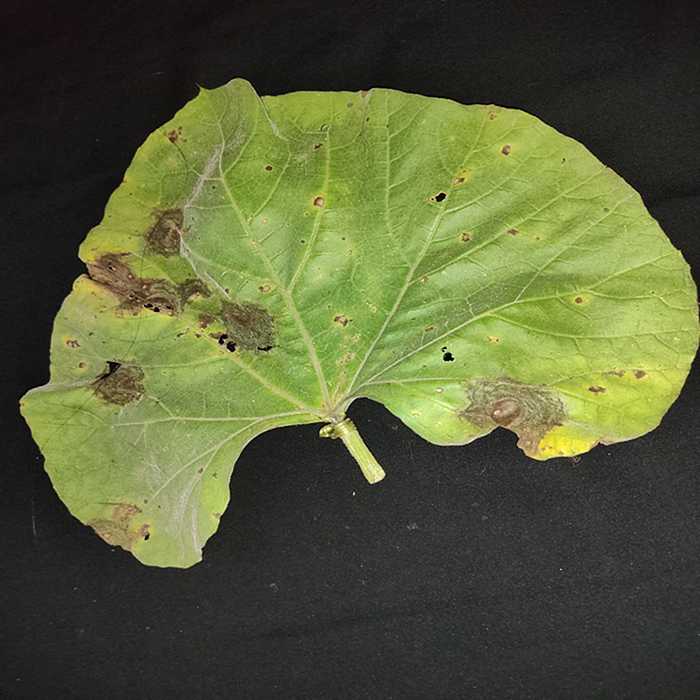
Plant: Bottle gourd
Label: Downey mildew